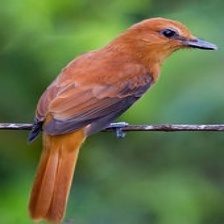
Species: CINNAMON ATTILA
Scientific name: ATTILA CINNAMOMEUS